Jaywalking

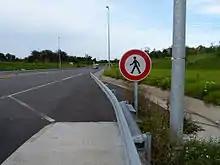
near the A406 motorway. Notice the fence, that motorists must cross to safety in case of breakdown.

In recent years, jaywalking has become more strictly controlled in China as car traffic increased. Police have tested facial recognition to identify jaywalkers. The authorities applied a new method to deter jaywalkers by displaying their photo on large public screens in the area where the jaywalking occurred, to publicly shame any violator of pedestrian street rules. The system has flaws: the photo of the businesswoman Dong Mingzhu was displayed on those screens after the AI systems misinterpreted her appearance on a passing bus advertisement as a real person crossing the street in an illegal fashion.